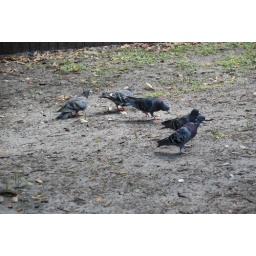
There were some girl scouts feeding birds in the park. They were pretty looking pigeons, with some purple or pink looking feathers...